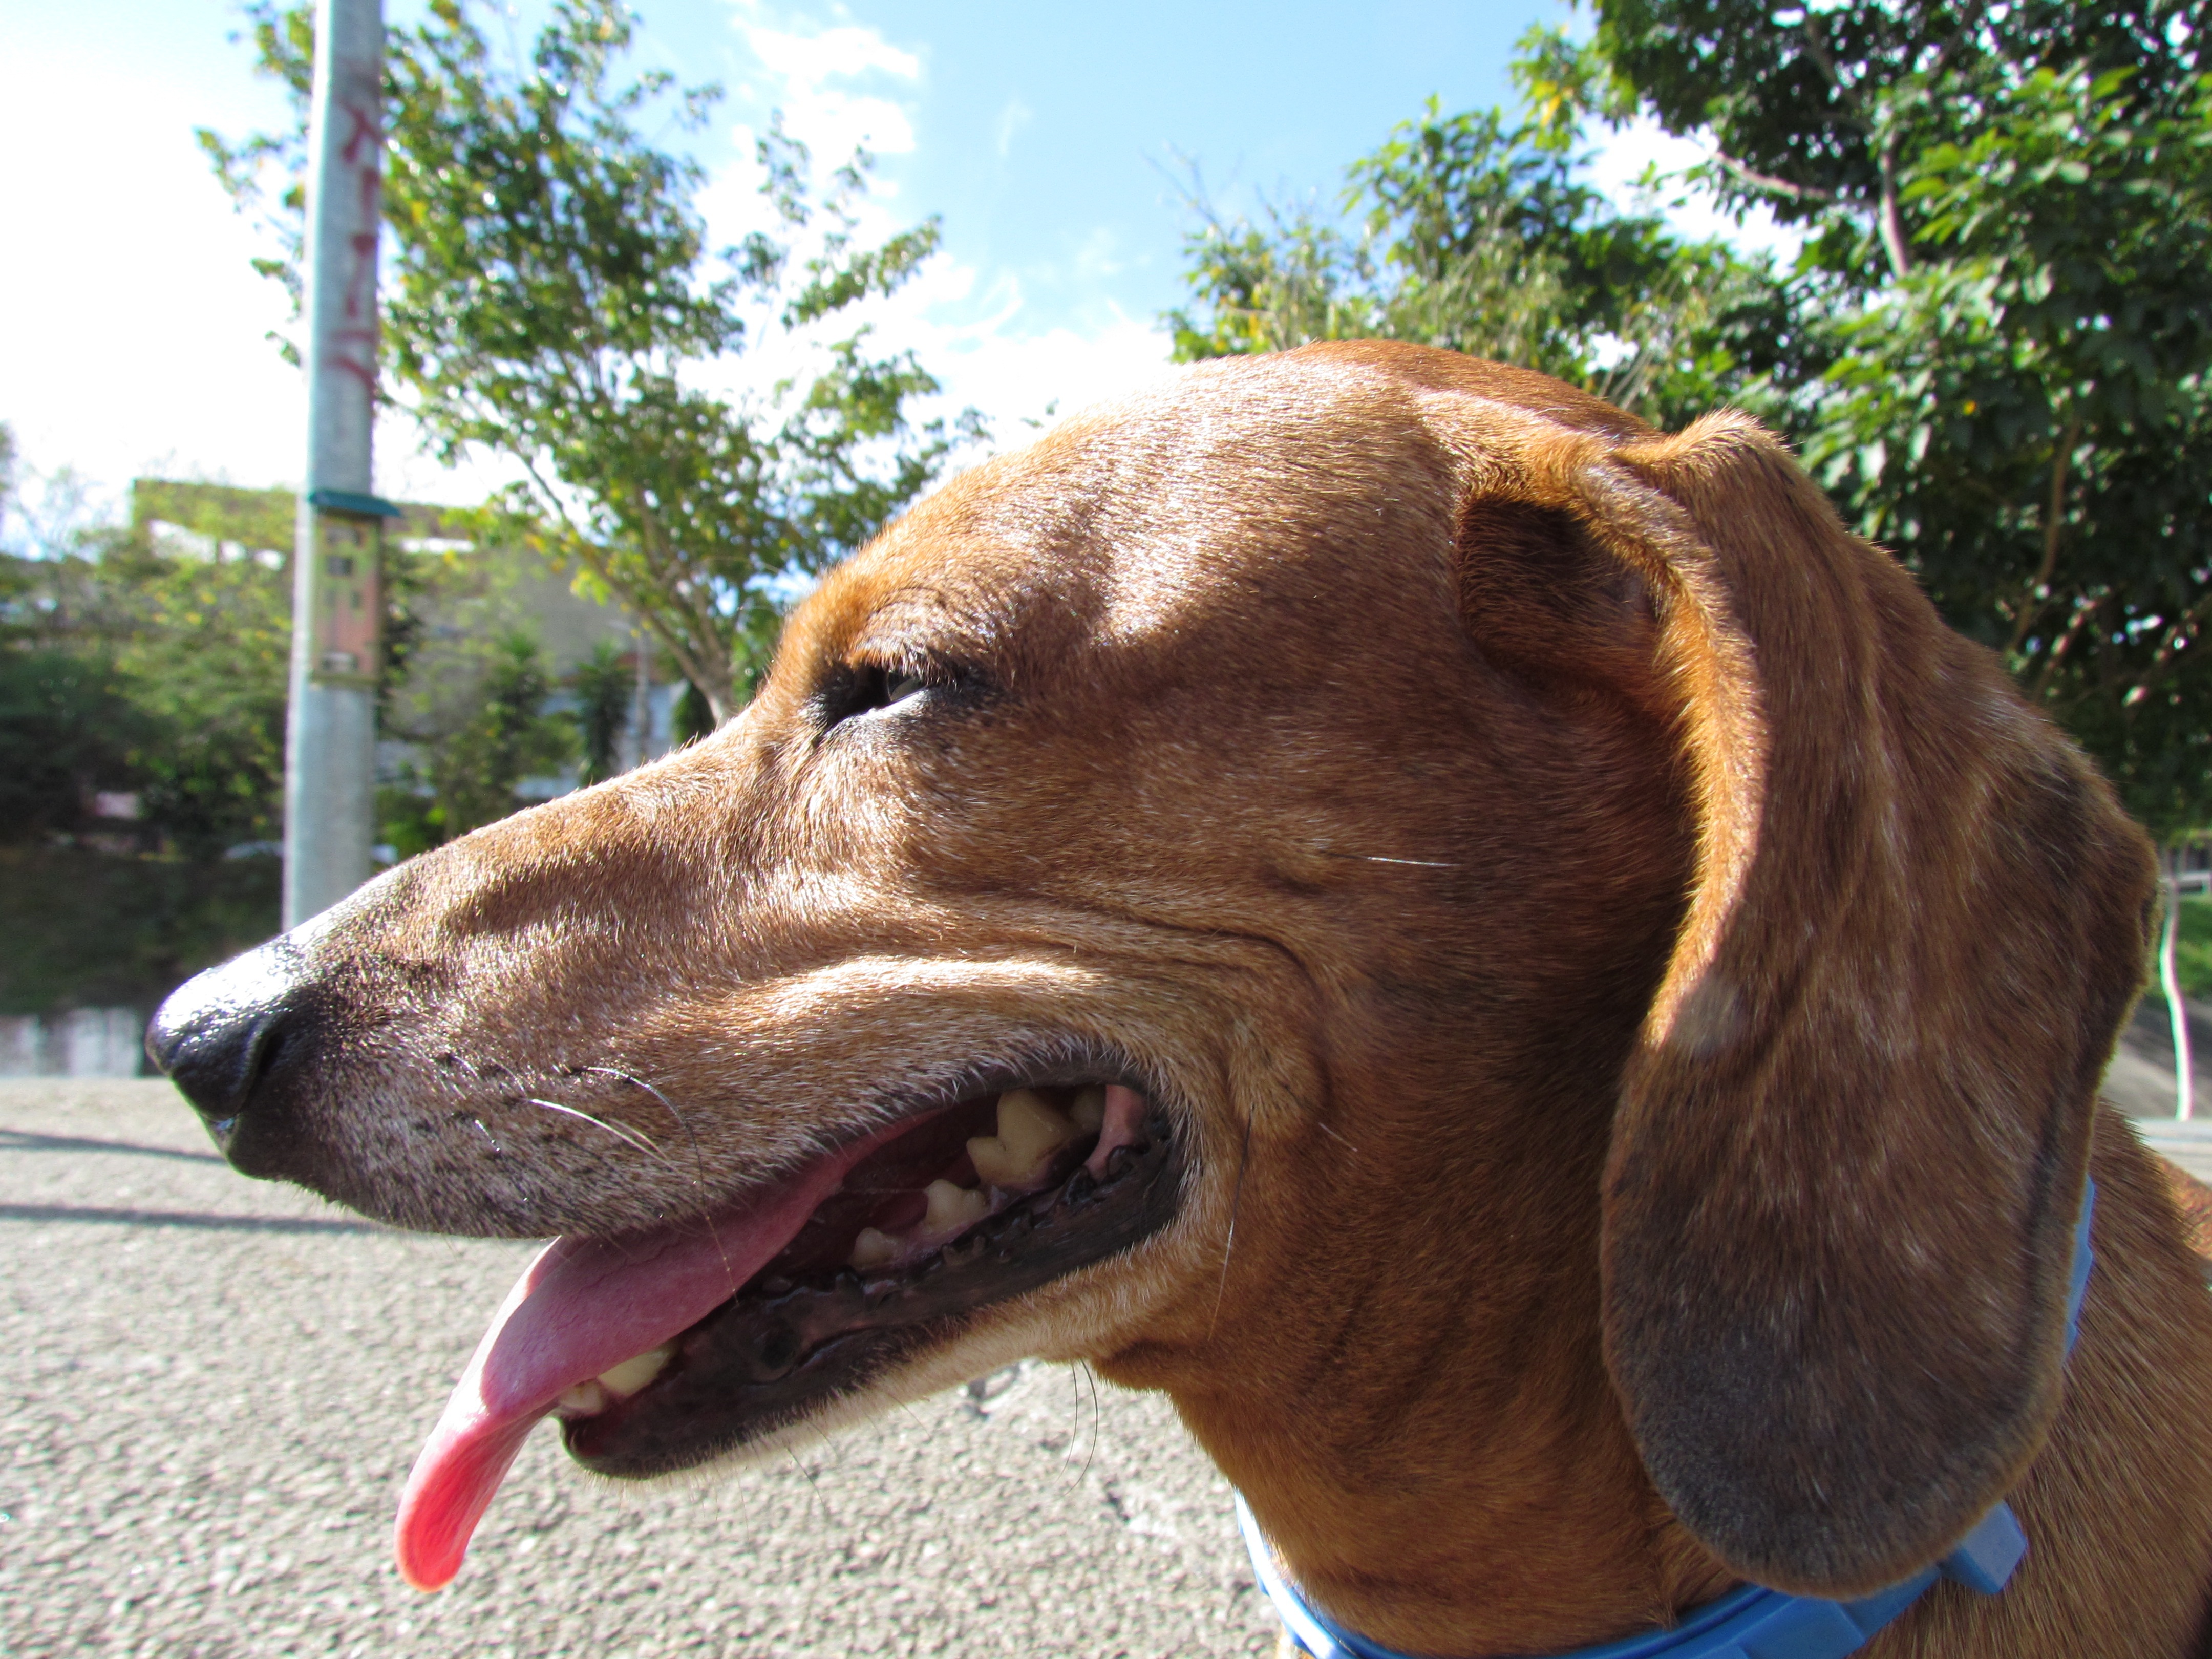
dog, mammal, friend, hound, vertebrate, dog breed, dog like mammal, redbone coonhound, coonhound, lupusculo